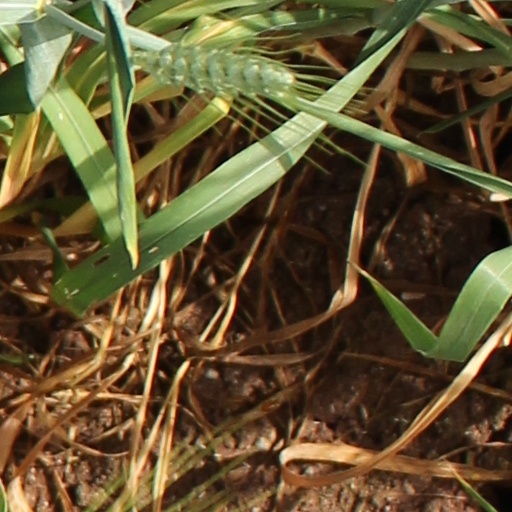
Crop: wheat